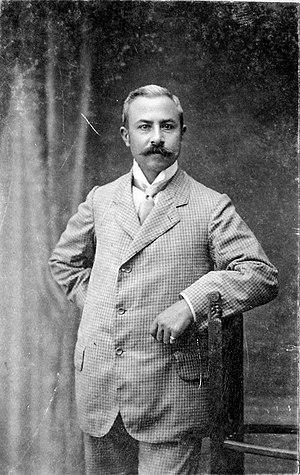
Portrait du photographe équatorien José Domingo Laso réalisé à Paris vers 1908, lors de son séjour de camarade.